Julie Nivoix

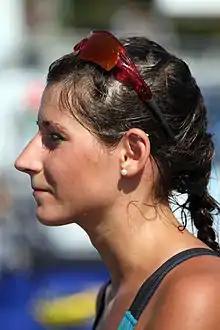
Julie Nivoix at the Grand Final of the French Grand Prix de Triathlon in Nice, 2012.

Julie Nivoix (born 1989 in Creutzwald, Lorraine), is a French professional triathlete and National French U23 bronze medalist of the year 2011.